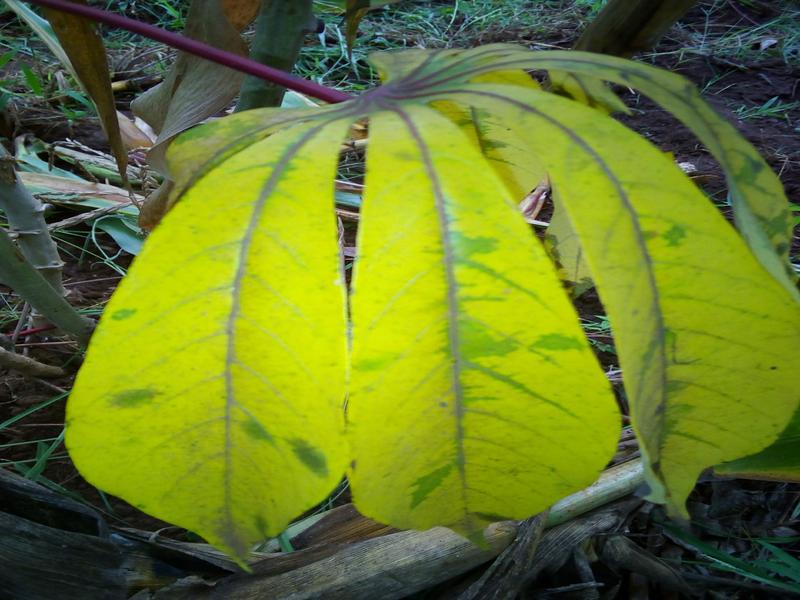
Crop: cassava
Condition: bacterial_blight